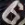
Number: 6